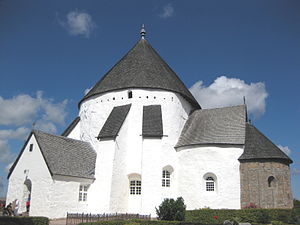
Østerlars Kirke
Østerlars Kirke
Østerlars Kirke på Bornholm.
Østerlars Kirke er sognekirke i Østerlarsker Sogn i Bornholms Regionskommune. Kirken er den største af Bornholms i alt fire rundkirker. De øvrige ligger i sognene Olsker, Nylarsker og Nyker. Kirken ligger på en bakketop ved Vietsvej ca. 500 m nord for selve byen.